Anett Kontaveit

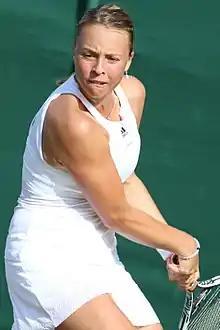
Kontaveit at the 2017 Wimbledon Championships

At her first grass-court tournament of 2017, the Rosmalen Open, Kontaveit reached her second final of the year. En-route she scored wins over sixth seed Kristýna Plíšková, former Wimbledon semifinalist Kirsten Flipkens, Carina Witthöft and seventh seed Lesia Tsurenko. In the final, she got past Natalia Vikhlyantseva to clinch her maiden WTA tournament title and ensure a top-40 debut.